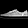
Label: Sneaker